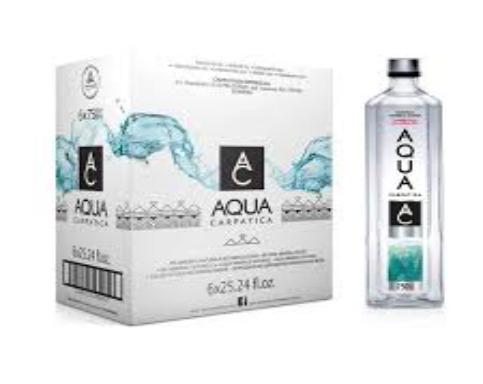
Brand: Aqua Carpatica
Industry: Food